Duffin Creek Water Pollution Control Plant

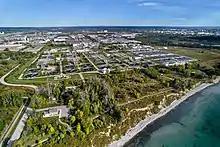
Aerial view from Lake Ontario

Duffin Creek Water Pollution Control Plant is on the north shore of Lake Ontario in the City of Pickering. It operates as a partnership between the Regional Municipality of York and the Regional Municipality of Durham. The Plant is capable of treating 630 million litres of wastewater each day and serves the communities of York Region, the Town of Ajax and the City of Pickering in Durham Region. Holding ISO 14001 certification, the Plant operates to ensure the environmentally responsible treatment of wastewater.